African Americans

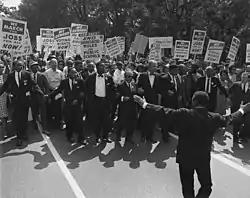
March on Washington for Jobs and Freedom, August 28, 1963, shows civil rights leaders and union leaders

Emigration of free Blacks to their continent of origin had been proposed since the Revolutionary war. After Haiti became independent, it tried to recruit African Americans to migrate there after it re-established trade relations with the United States. The Haitian Union was a group formed to promote relations between the countries. After riots against Blacks in Cincinnati, its Black community sponsored founding of the Wilberforce Colony, an initially successful settlement of African American immigrants to Canada. The colony was one of the first such independent political entities. It lasted for a number of decades and provided a destination for about 200 Black families emigrating from a number of locations in the United States.